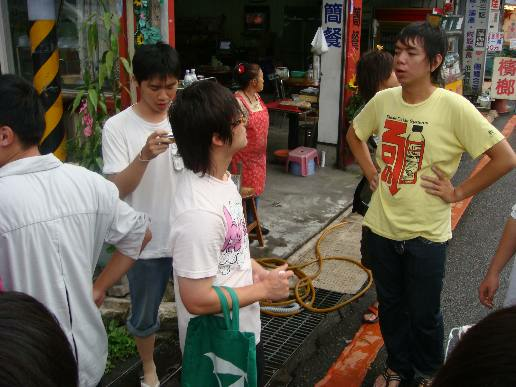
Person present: Yes